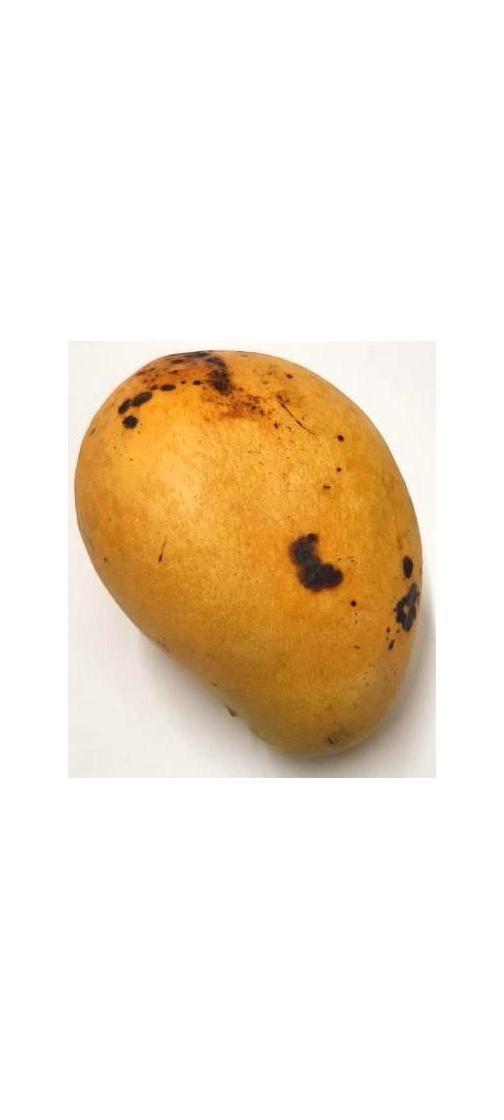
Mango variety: Bari-11